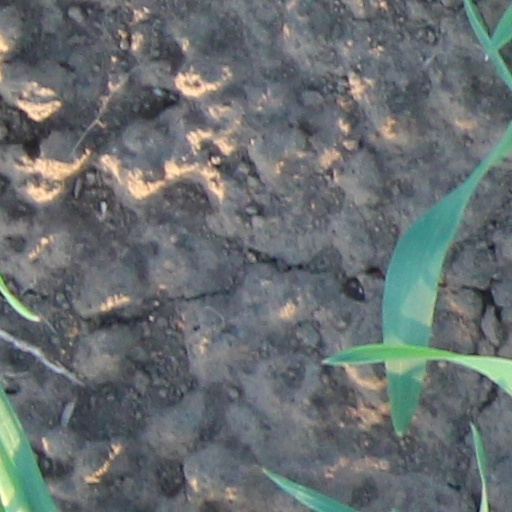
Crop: wheat